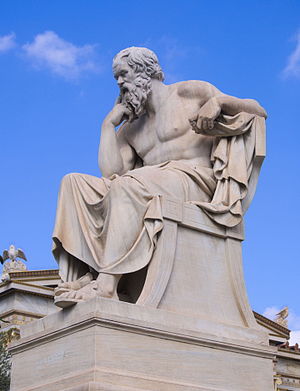
Sokrates / Rettergangen
Moderne statue af Sokrates foran akademiet i Athen.
Sokrates var en græsk filosof fra Athen. Hans indflydelse, der er formidlet igennem hans elev Platon, er blevet så skelsættende, at han er en af de mest kendte og respekterede tænkere.